1983–84 British Home Championship

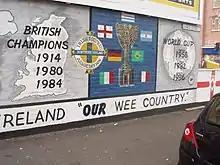
Mural in Belfast celebrating the three outright wins of the British Home Championship by Ireland and Northern Ireland, including in 1984.

The tournament was surprising in its outcome, as the favourites in England and Scotland played each other into a 1–1 draw in the final game, thus allowing Northern Ireland to claim victory on goal difference, with Wales second. This was only the third time in 87 tournaments that (Northern) Ireland were undisputed champions, and the only time goal difference was used to determine a champion. It also marked the first time since 1928 that neither Scotland nor England placed in the top two. The trophy was permanently awarded to the Irish FA.